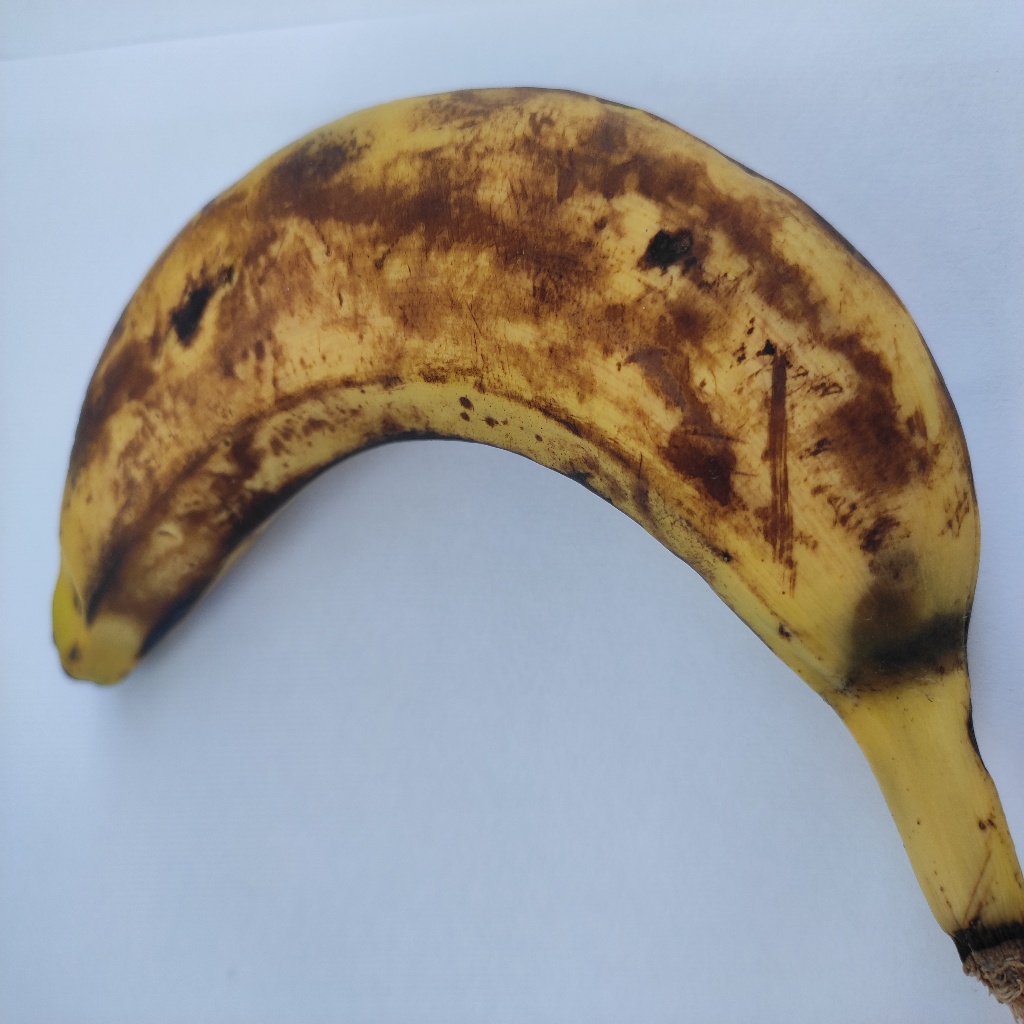
Crop: banana
Quality class: Defect